Ernest Loeb House

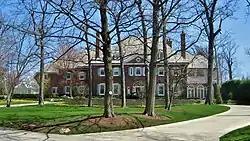

The Ernest Loeb House is a historic house at 1425 Waverly Road in Highland Park, Illinois. The house was built in 1930 for Ernest Loeb. Architect Arthur Heun, who also designed a nearby home for Loeb's brother Allan, designed the house in the Georgian Revival style. The house's design includes a brick exterior, a fanlight above the front door, a pediment at the roofline above the entrance, and a hip roof. Landscape architect Jens Jensen designed the house's grounds, which feature characteristic elements of Jensen's work such as curved paths and native plants.